AN/SPS-49

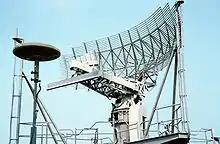
AN/SPS-49 on

The AN/SPS-49 is a United States Navy two-dimensional, long range air search radar built by Raytheon that can provide contact bearing and range. It is a primary air-search radar for numerous ships in the U.S. fleet and in Spain, Poland, Taiwan aboard s, Canada on its (prior to FELEX mid-life upgrade) and New Zealand on its s. It formerly served in a complementary role aboard Aegis cruisers with the AN/SPY-1 but the systems are currently being removed during routine upgrade with no replacement.